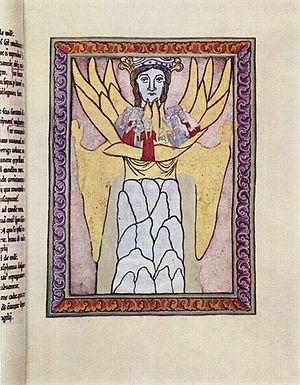
Hildegarde de Bingen, née en 1098 à Bermersheim vor der Höhe près d'Alzey et morte le 17 septembre 1179 à Rupertsberg, est une religieuse bénédictine mystique, compositrice et femme de lettres franconienne, sainte de l'Église catholique du XIIᵉ siècle. Elle a été aussi plus rarement dénommée Hildegarde de Rupertsberg.
Le Scivias est un ouvrage illustré par Hildegarde de Bingen, achevé en 1151 ou 1152, décrivant 26 visions mystiques. C'est la première des trois œuvres qu'elle a écrites décrivant ses visions, les autres étant le Liber vitae meritorum et De operatione dei, également connu sous le nom Liber divinorum operum. Le titre Scivias provient de l'expression latine Sci vias Domini.